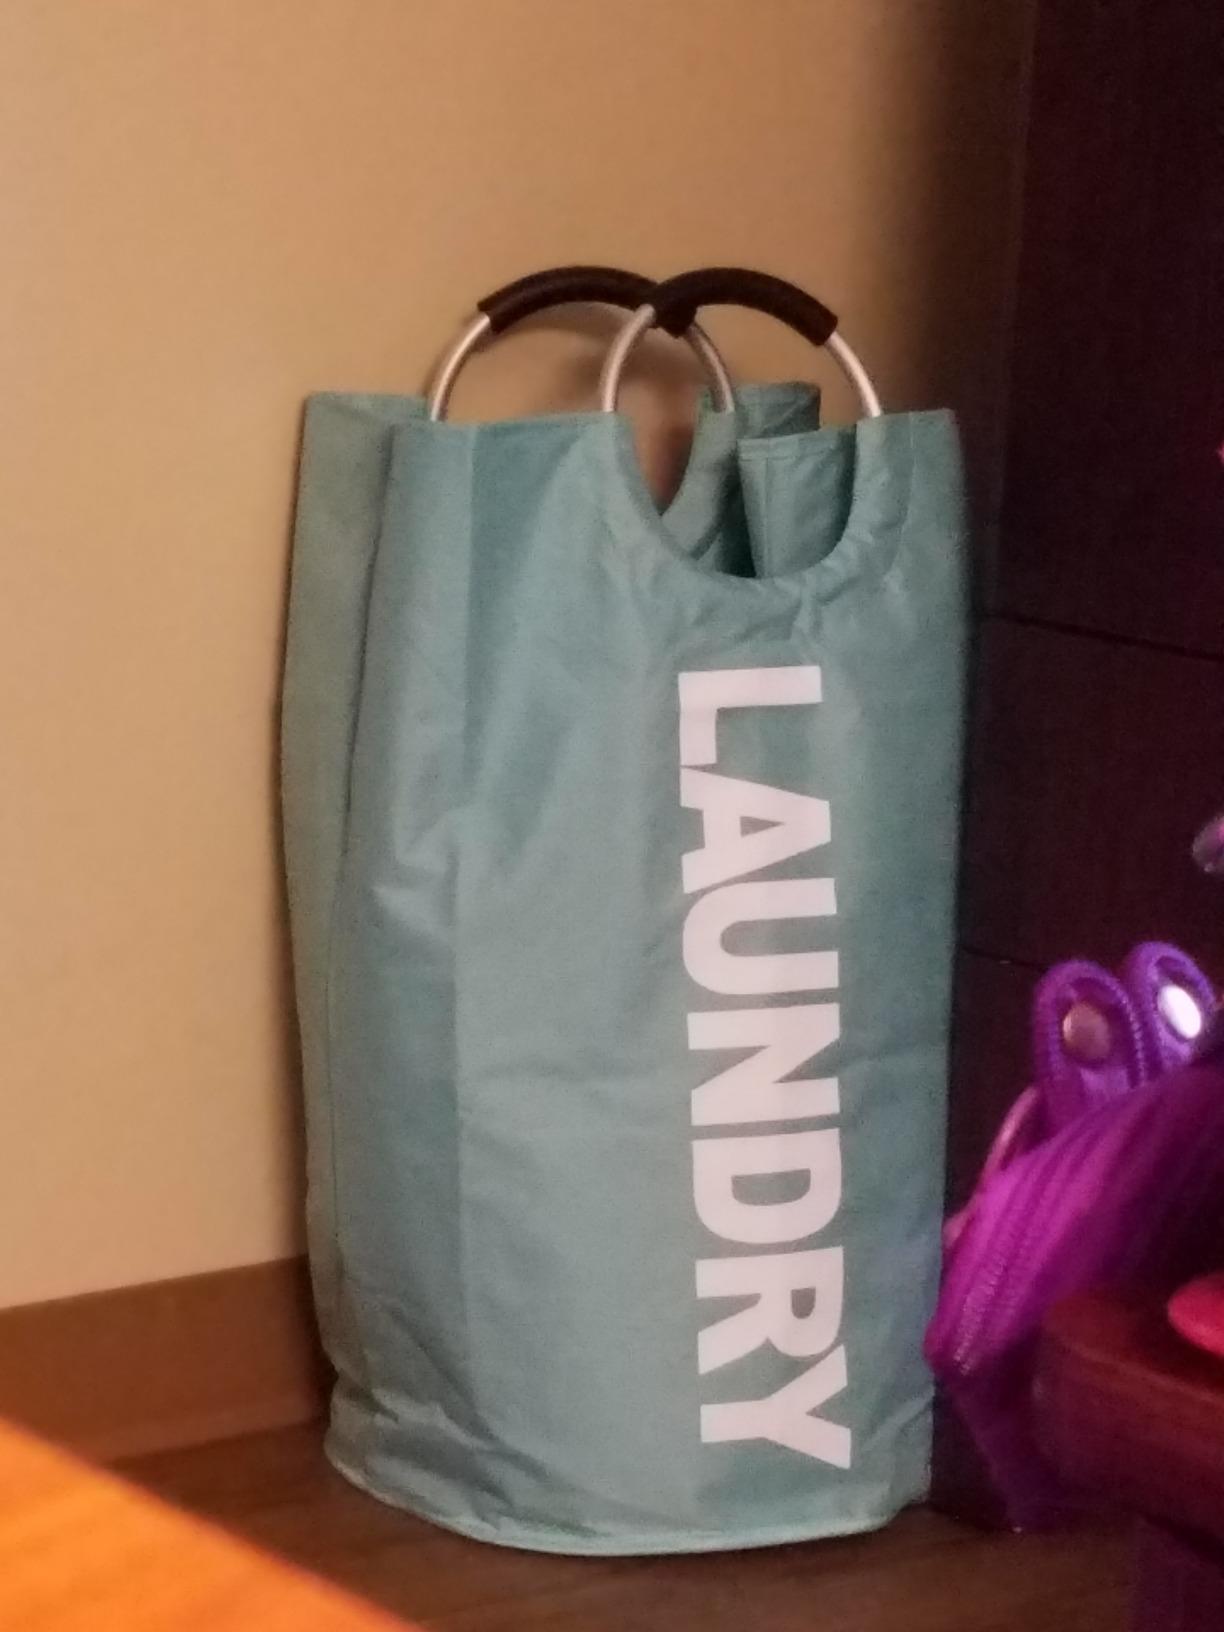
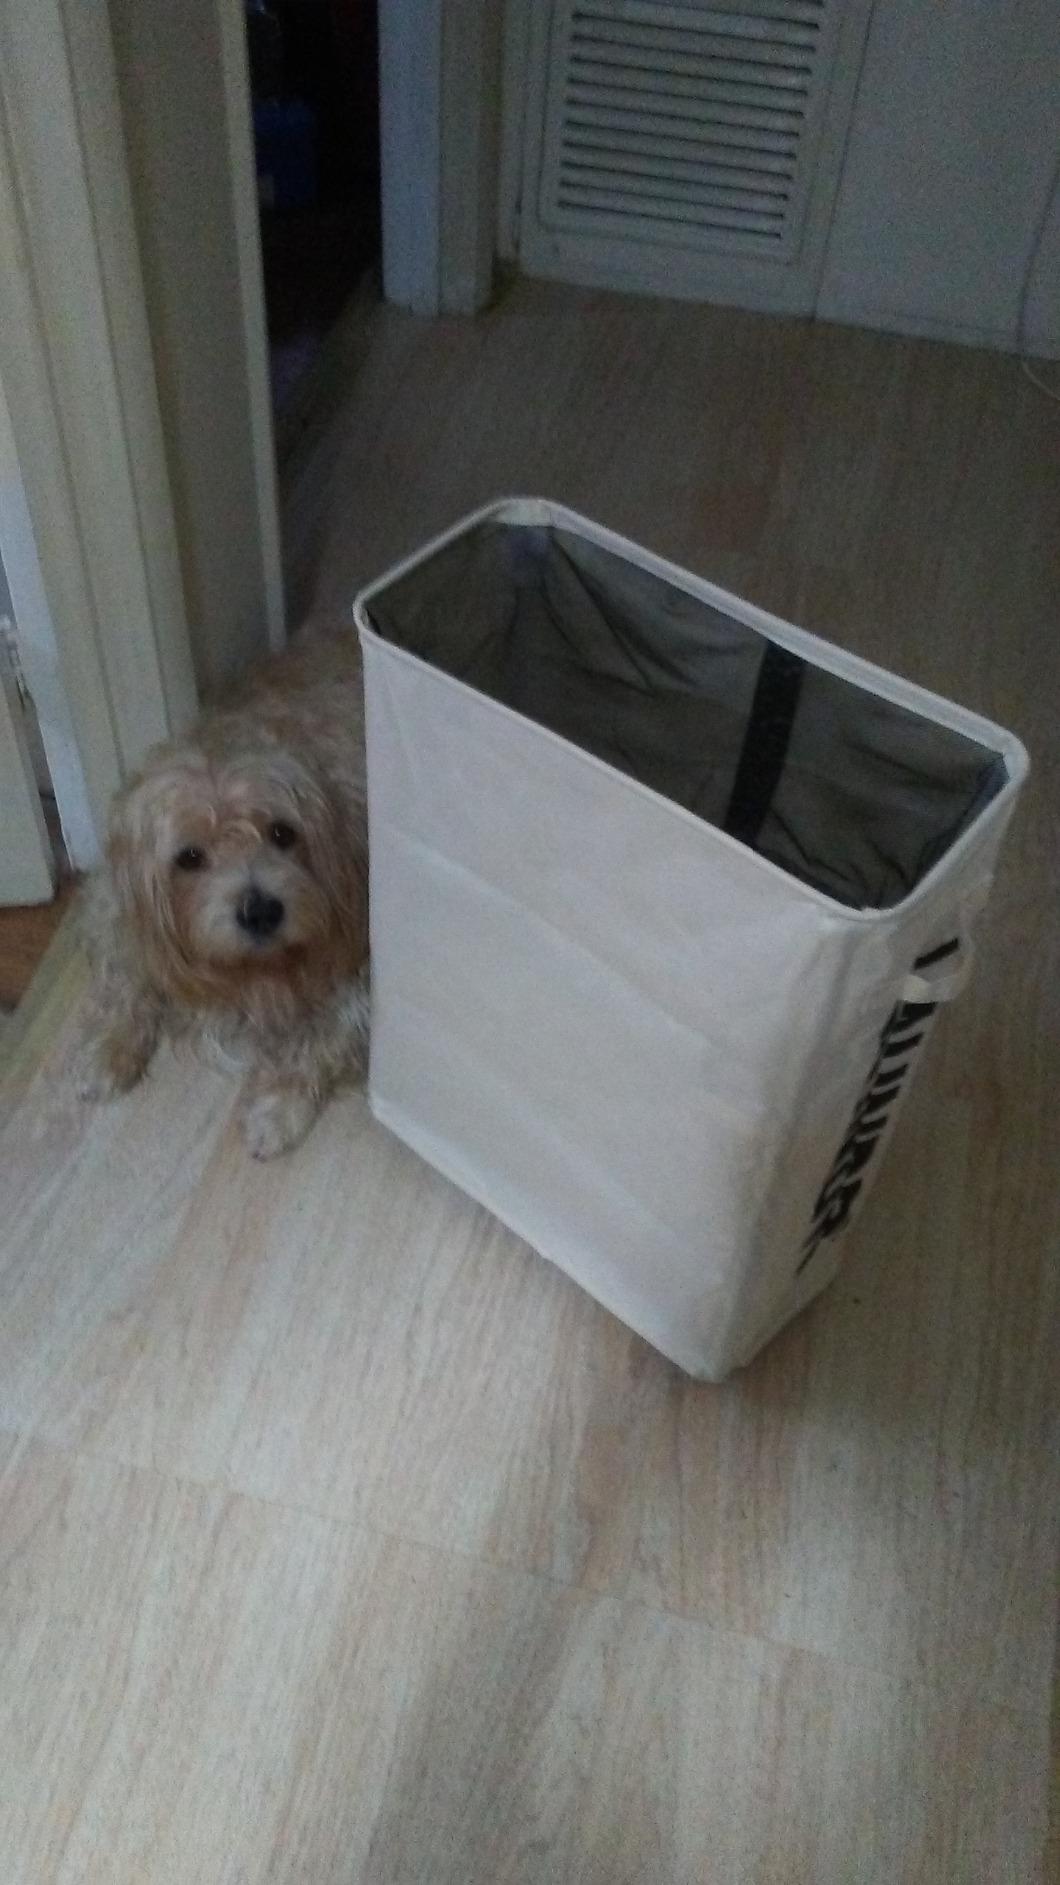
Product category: items_hamper
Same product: no